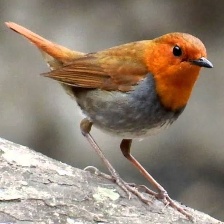
Species: JAPANESE ROBIN
Scientific name: ERITHACUS AKAHIGE
ImageNet parent category: robin